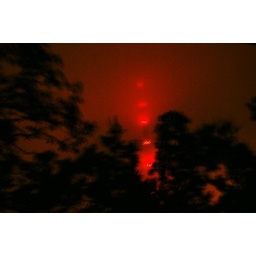
TV tower in the clouds due to the remnants of Ike!